Kaiba

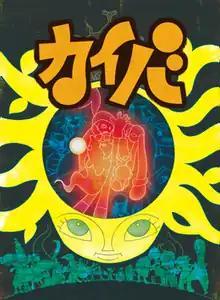
Key visual of the series

is a Japanese science fiction anime television series produced by Madhouse. The series is created, written, and directed by Masaaki Yuasa, it was broadcast for 12 episodes on WOWOW from April to July 2008. In North America, the series is licensed by Discotek Media. The story revolves around an enigmatic character named Warp, and takes place in a strange world mixed with a universe where changing bodies and trafficking memories are possible.